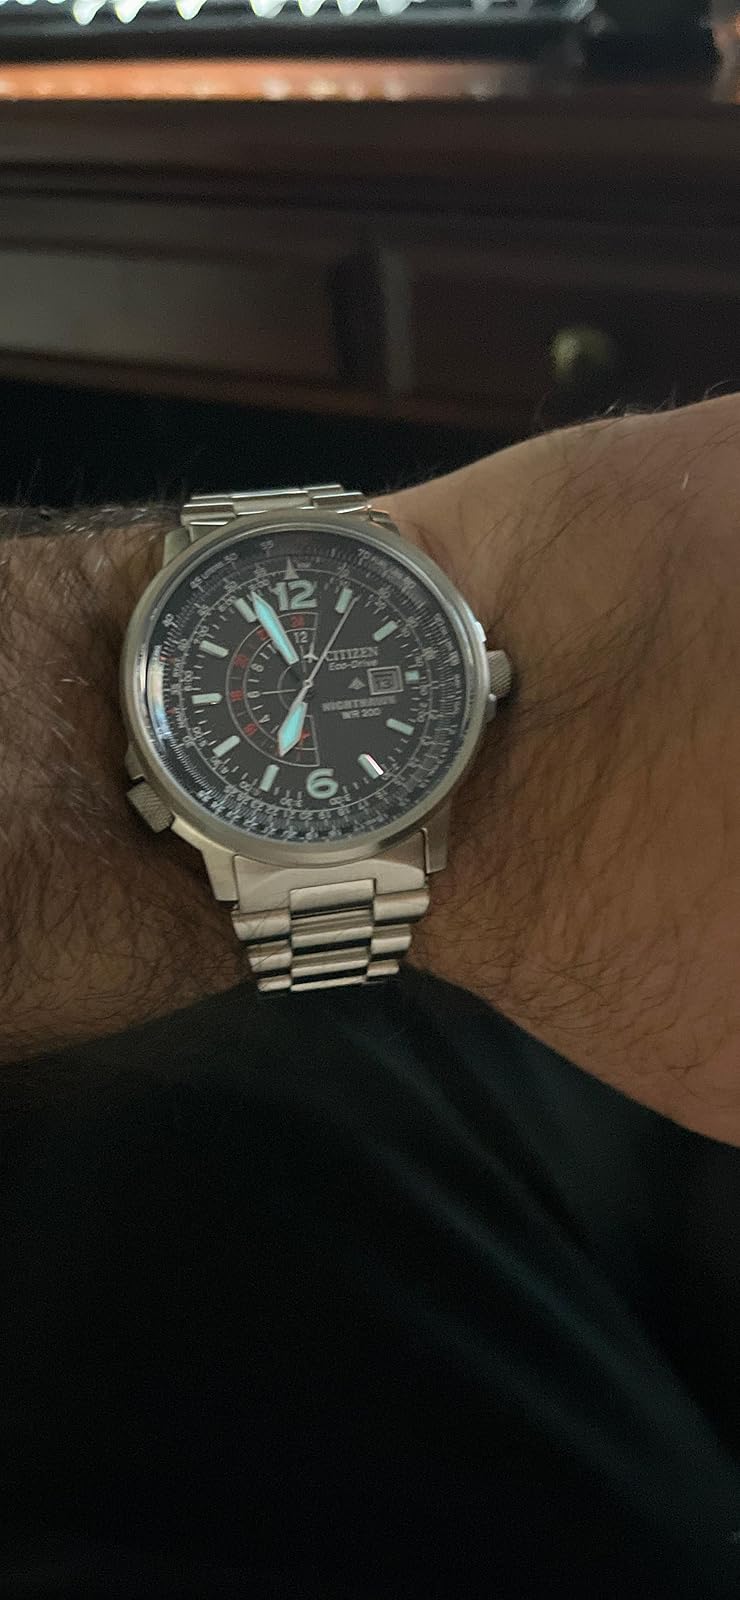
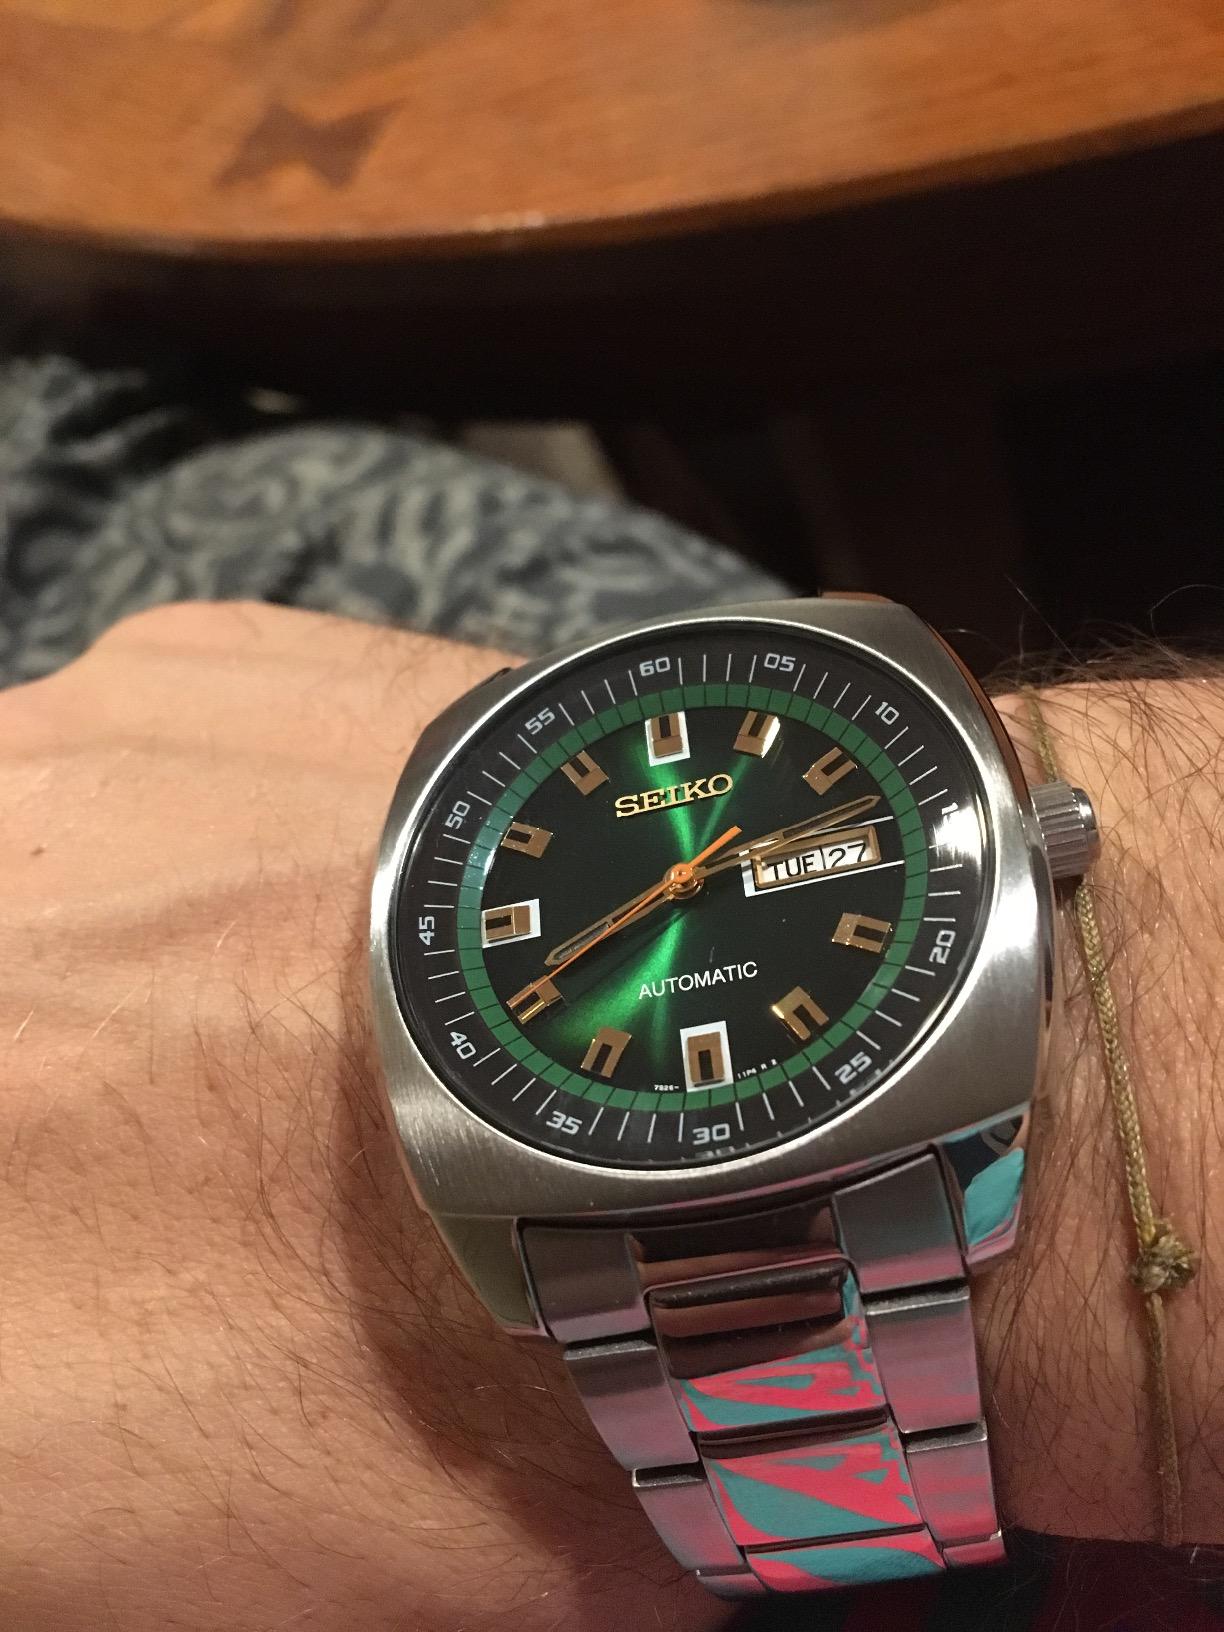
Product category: accessories_watch
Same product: no